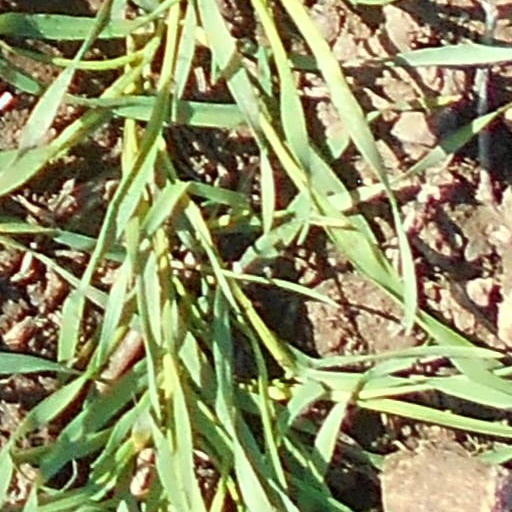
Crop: wheat